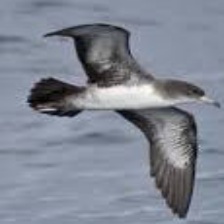
Species: BLACK VENTED SHEARWATER
Scientific name: PUFFINUS OPISTHOMELA